Felippe Moraes

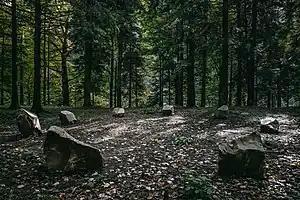
View of the work "Monument to Euclid" (2017) by Felippe Moraes installed at Slanic-Moldova, Romania.

Felippe Moraes (born July 9, 1988) is a visual artist, researcher and independent curator born in Rio de Janeiro, Brazil. Works with various medias such as sculpture, installation, drawing, painting and photography. His work is developed around revealing hidden patterns written within the universe, relating scientific methodology and spirituality. Currently is a PhD candidate in Contemporary Art at the College of The Arts at the University of Coimbra and holds an MA Fine Art from the University of Northampton.